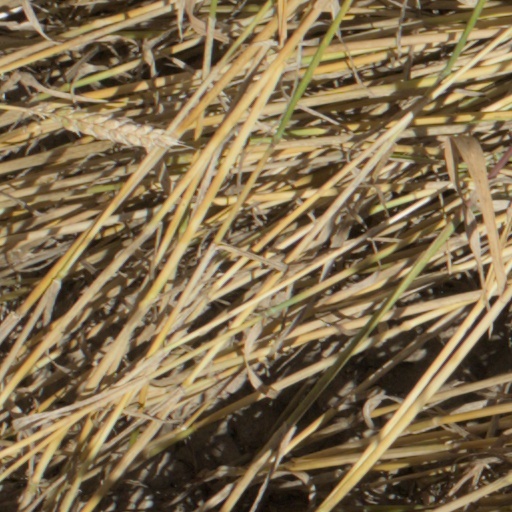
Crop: wheat